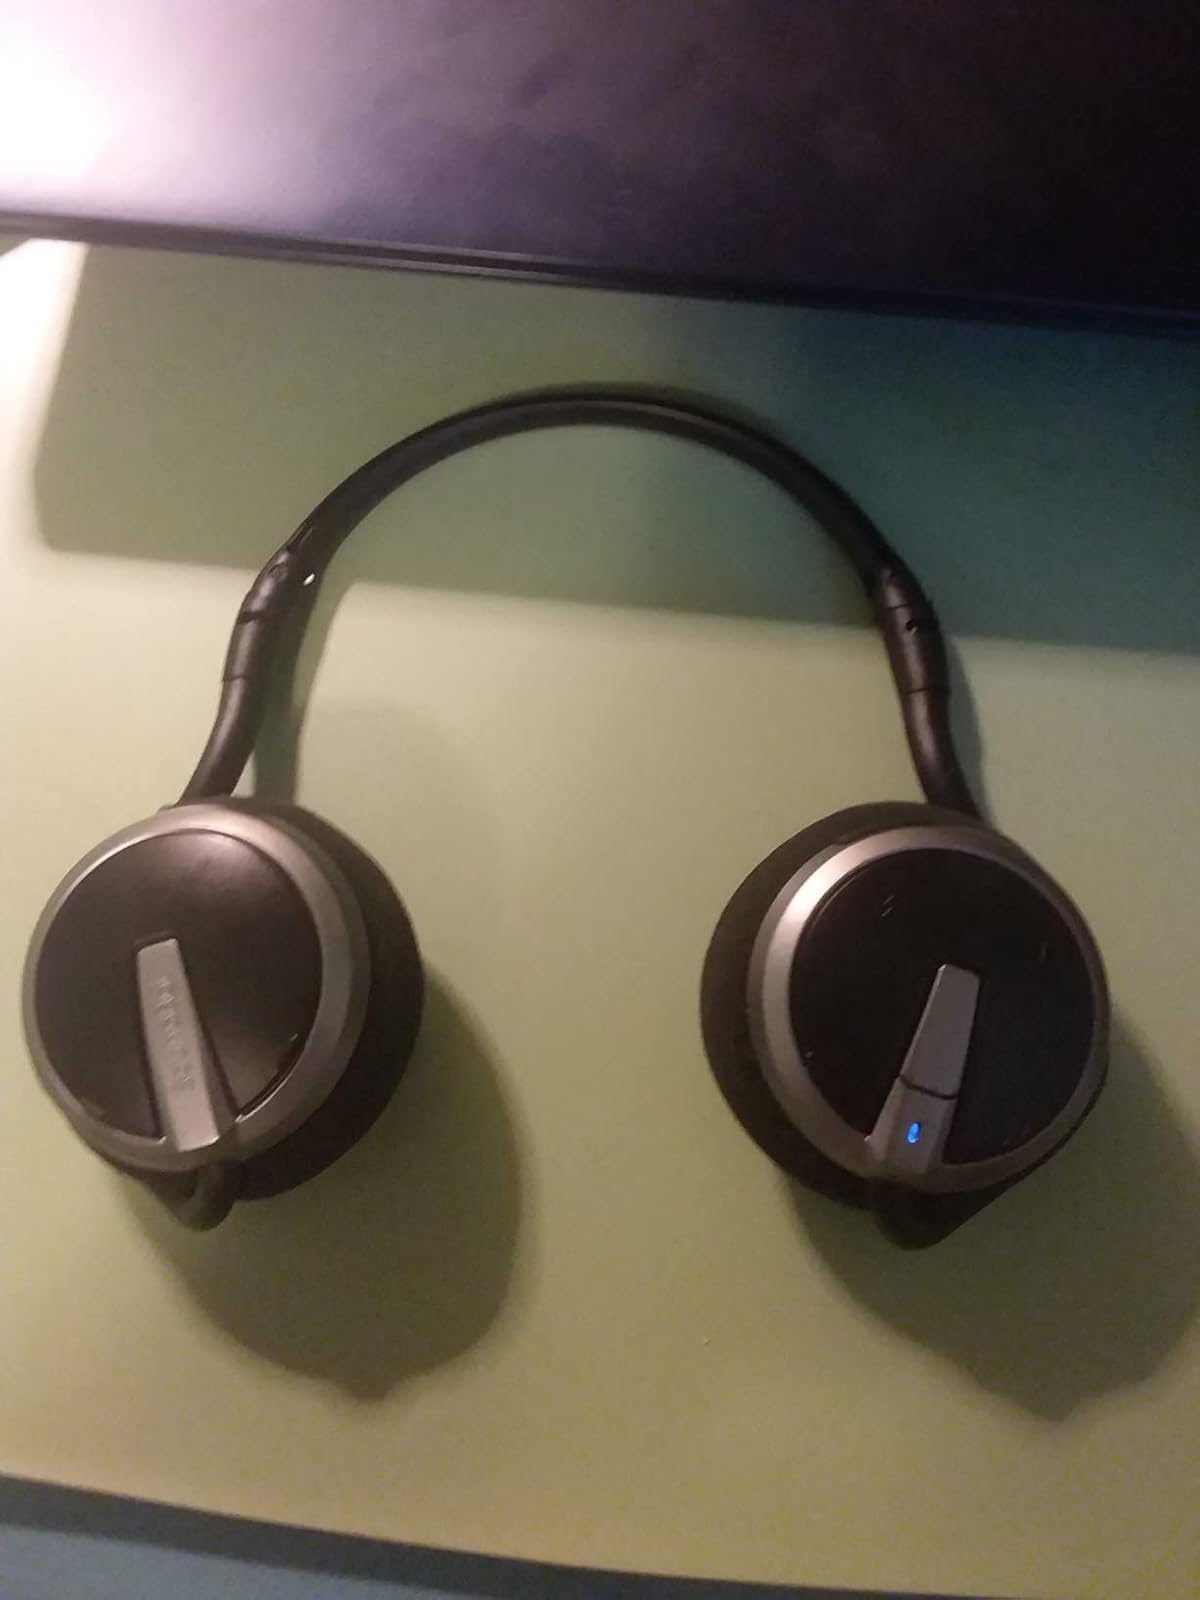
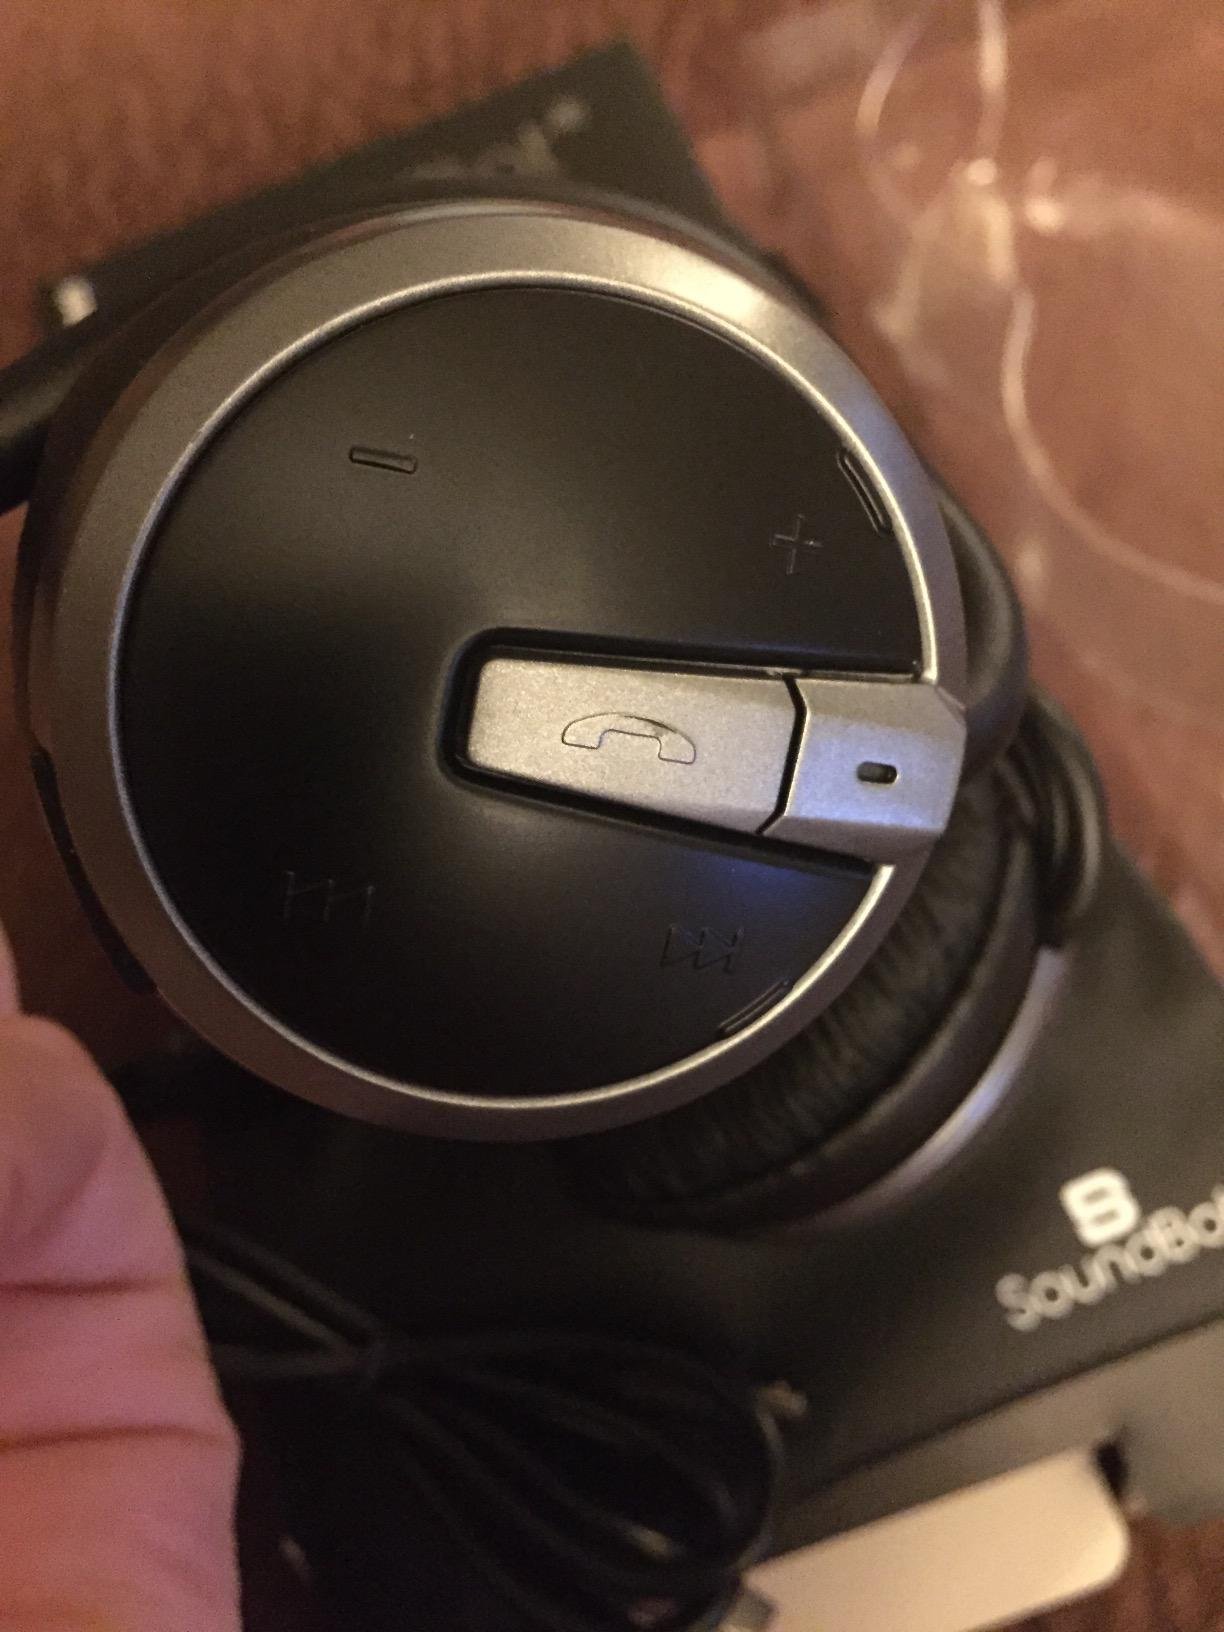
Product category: headphones
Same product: yes